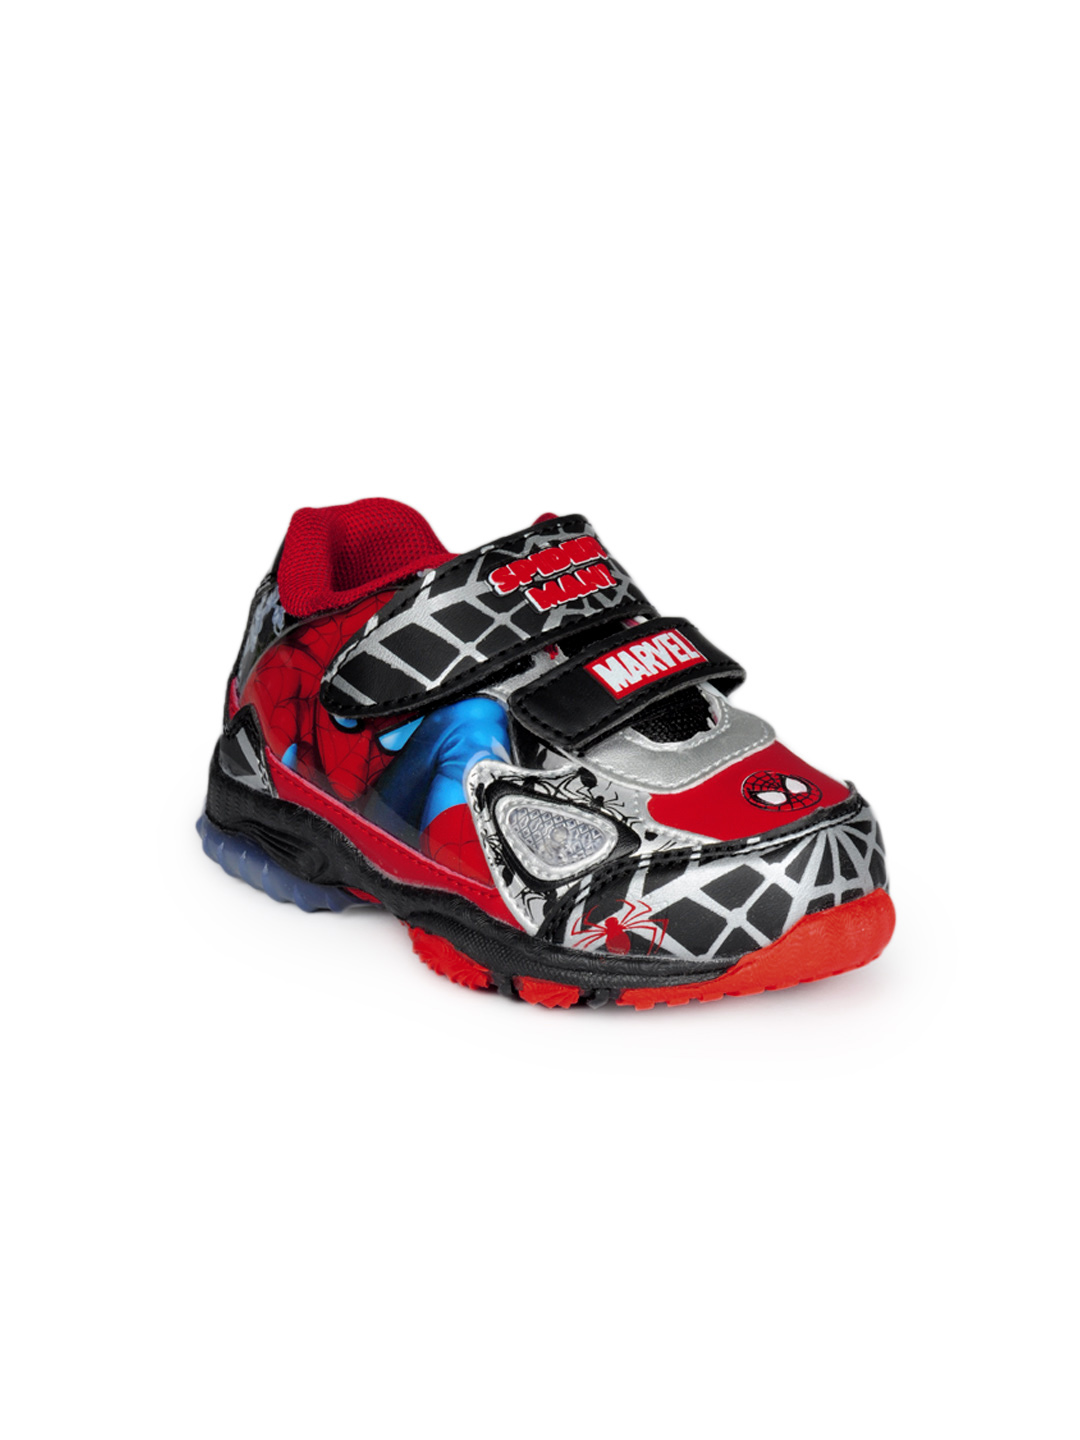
Marvel Boys Red Shoes
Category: Footwear / Shoes / Casual Shoes
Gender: Boys
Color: Red
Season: Fall 2012
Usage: Casual